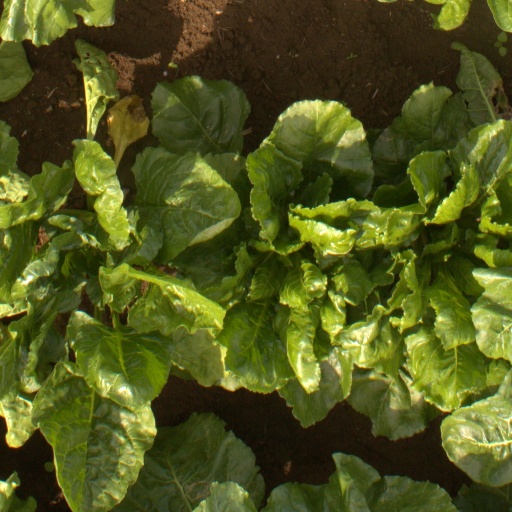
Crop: sugar beet